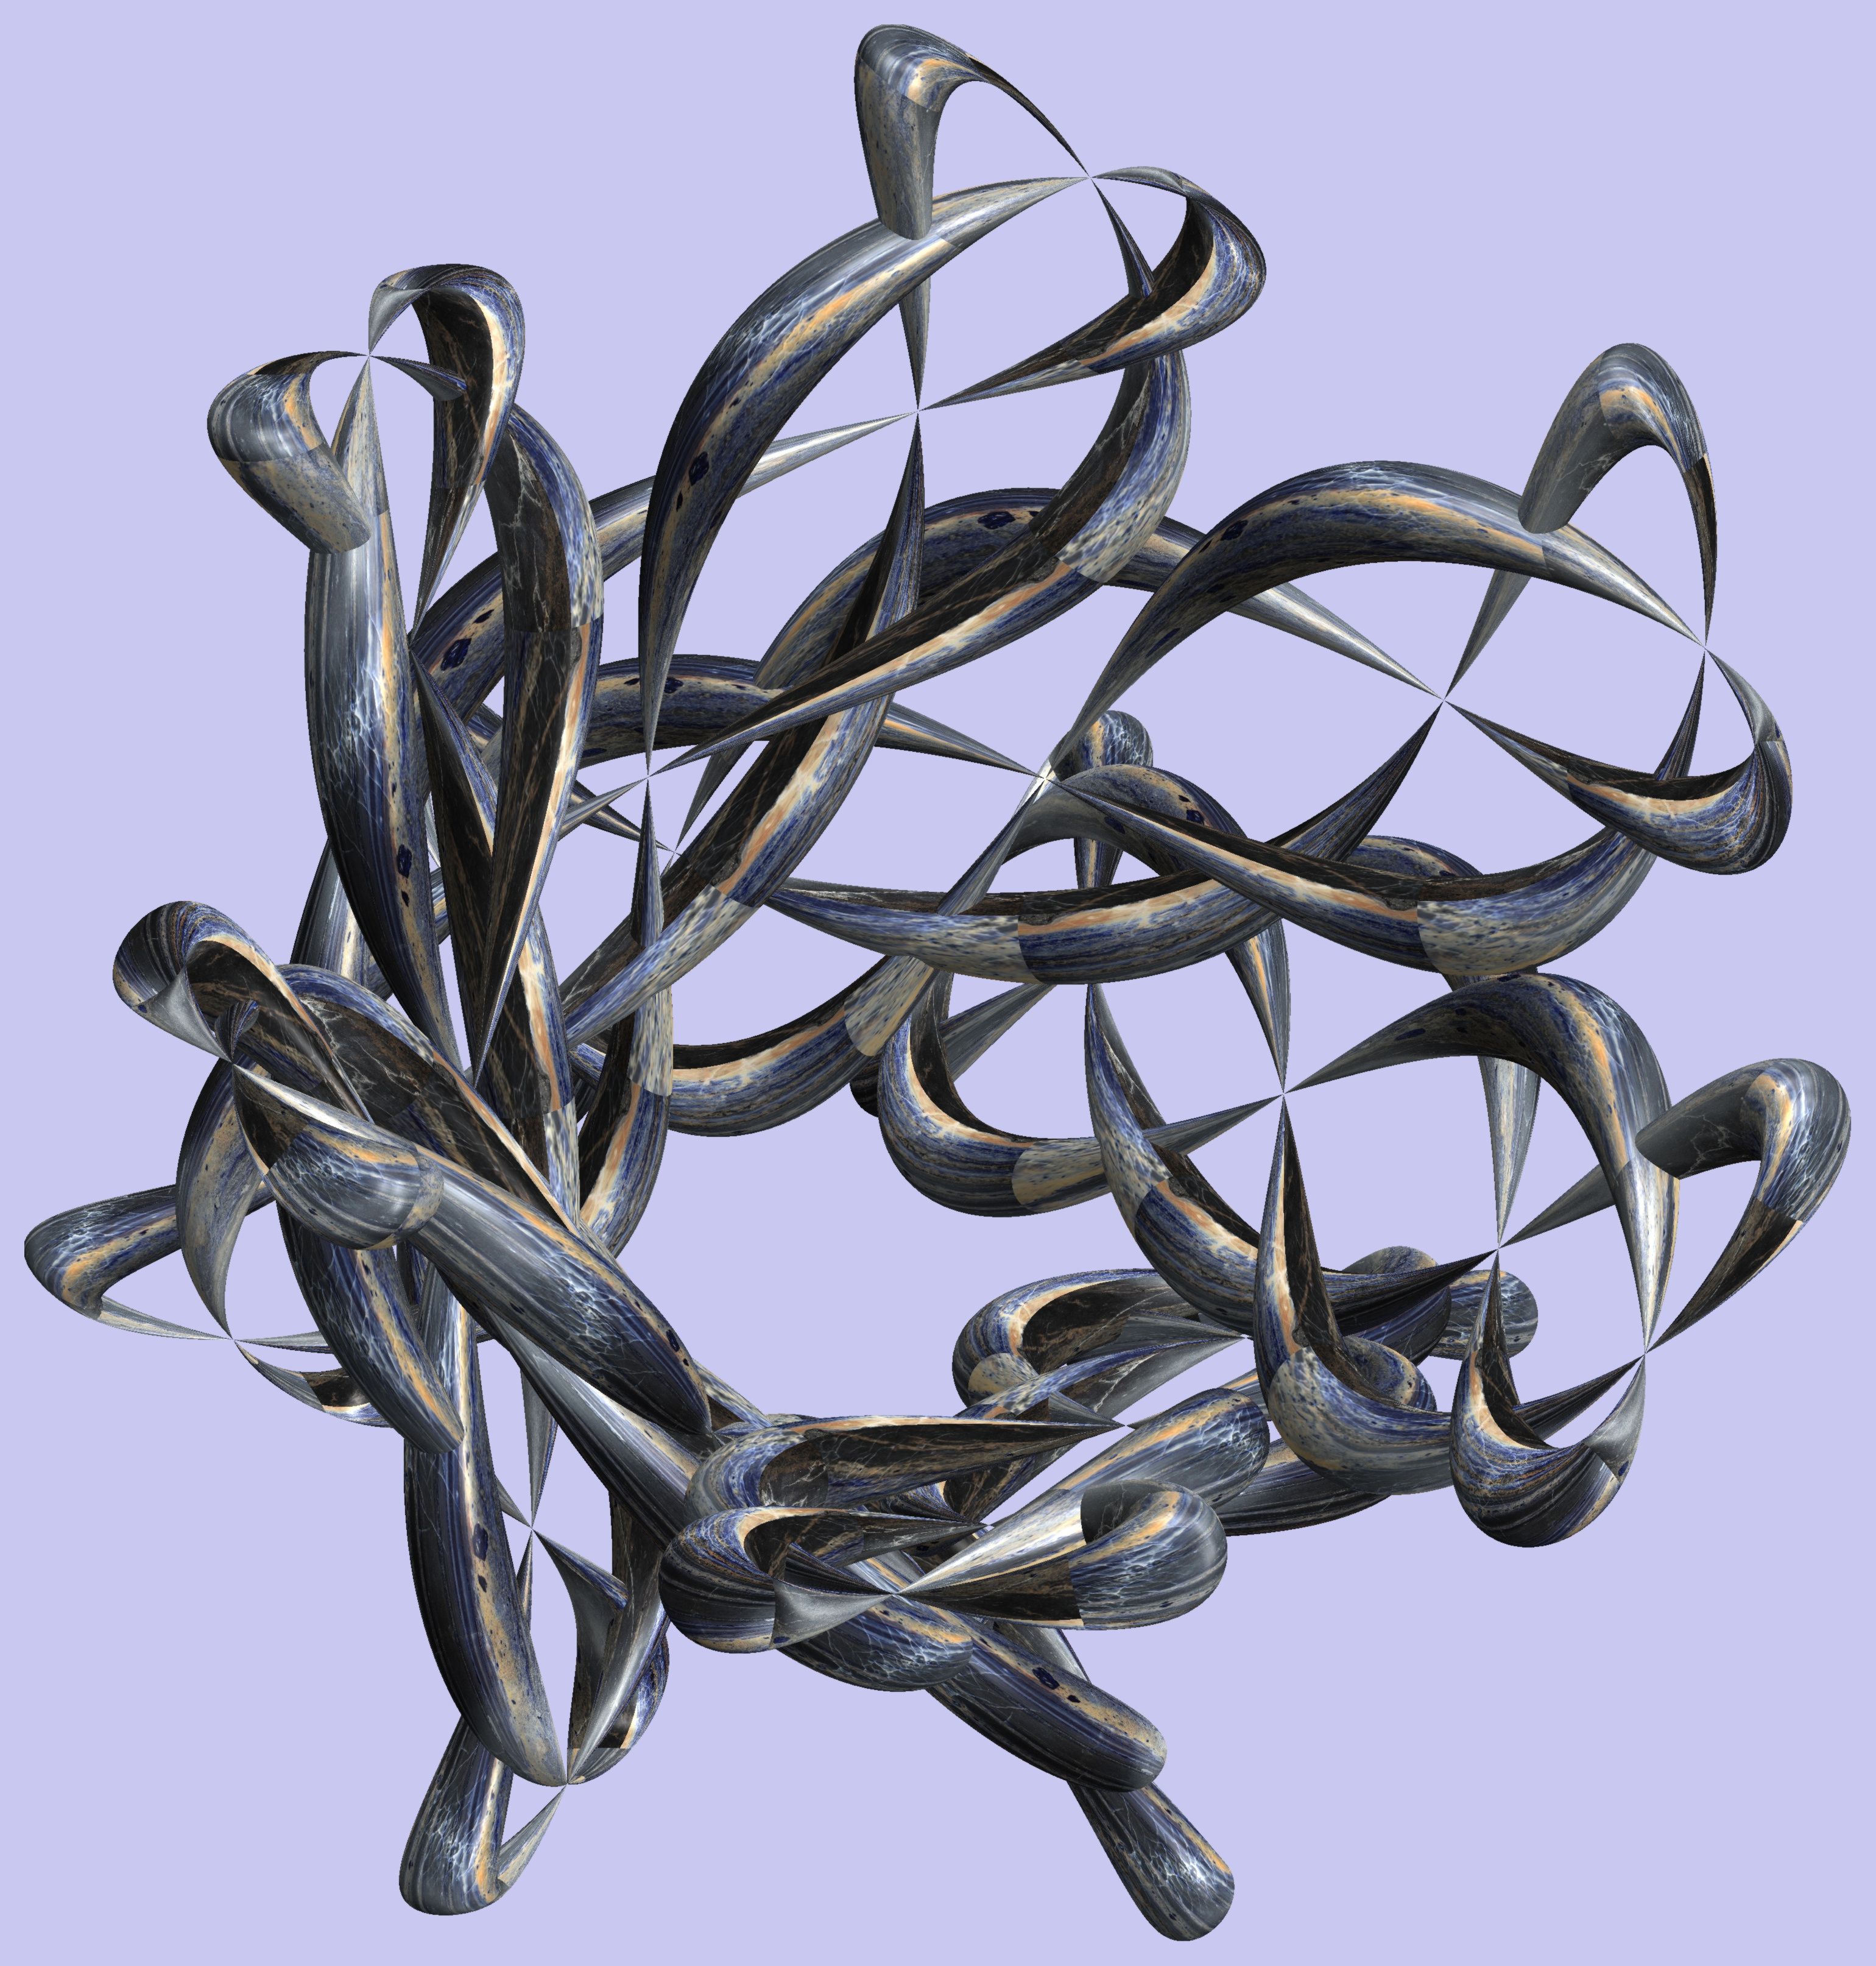
branch, structure, texture, pattern, metal, lighting, material, twig, sculpture, figure, design, symmetry, 3d, graphic, iron, torus, mathematica, cg, parametricplot3d, code, program, algorithm, abstruct, mapping